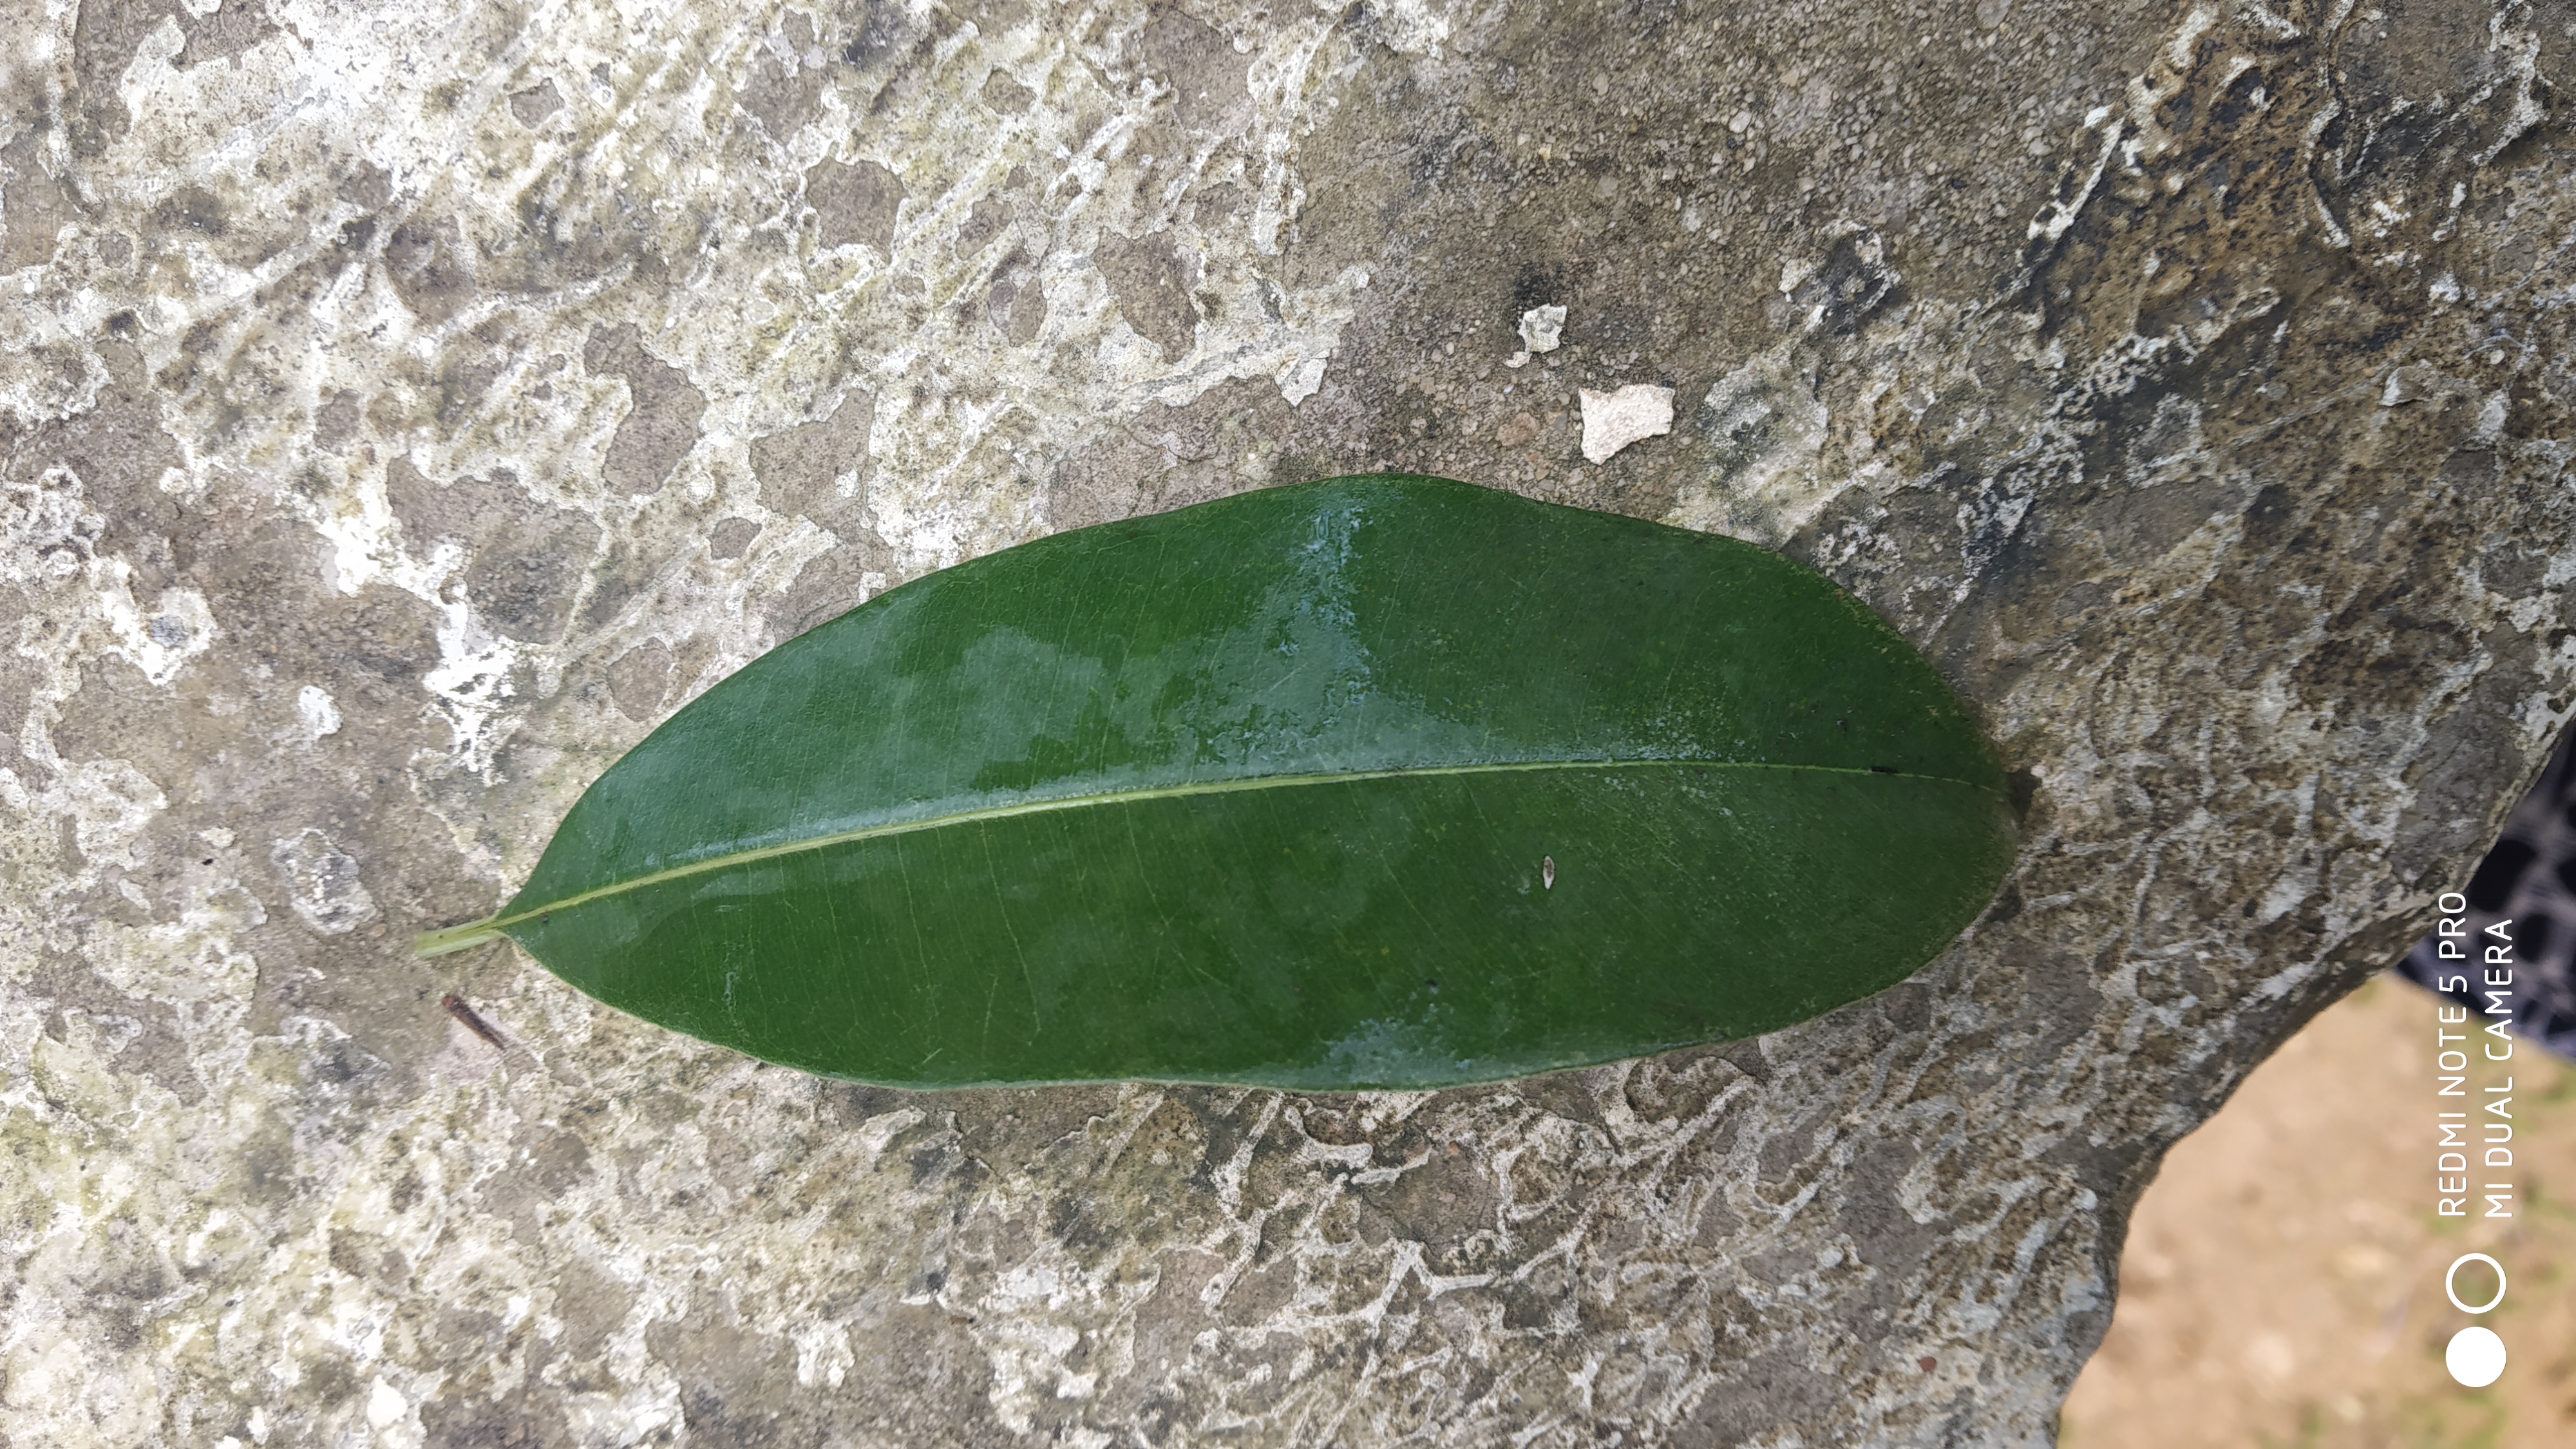
Plant: Sapota